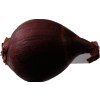
Label: red_onion